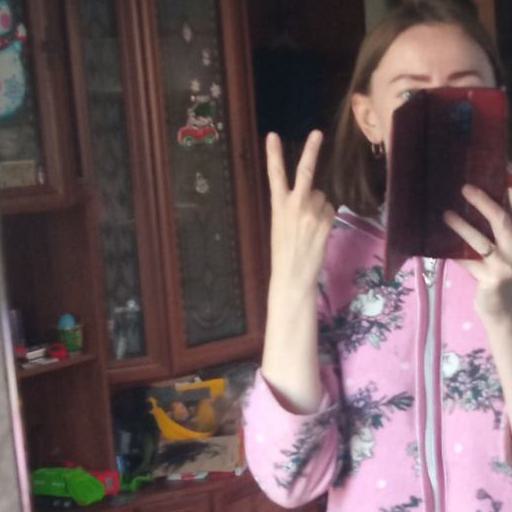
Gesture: peace_inverted